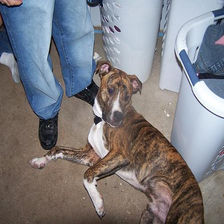
Species: dog
Breed: american pit bull terrier